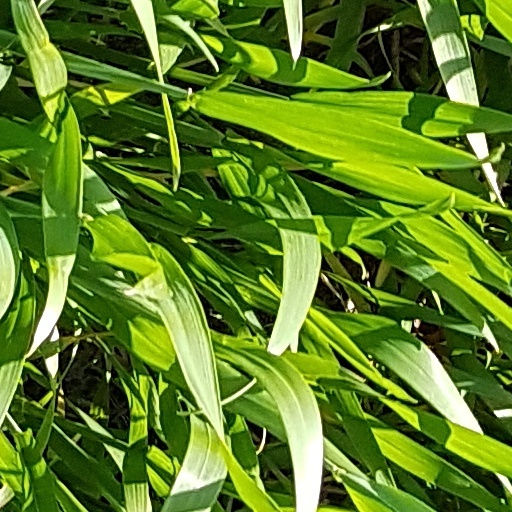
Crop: wheat